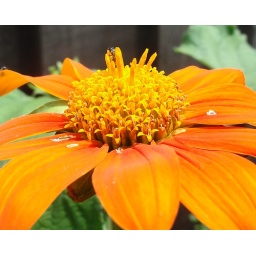
Like a flower garden within a flower! Mexican sunflower, bright orange and a great accent to a backyard songbird habitat.